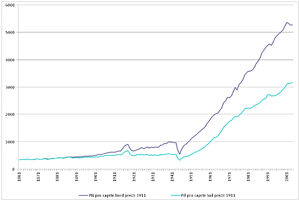
L'expression « question méridionale » est utilisée pour désigner la situation économique du Mezzogiorno en comparaison aux autres régions de l'Italie et notamment au nord.